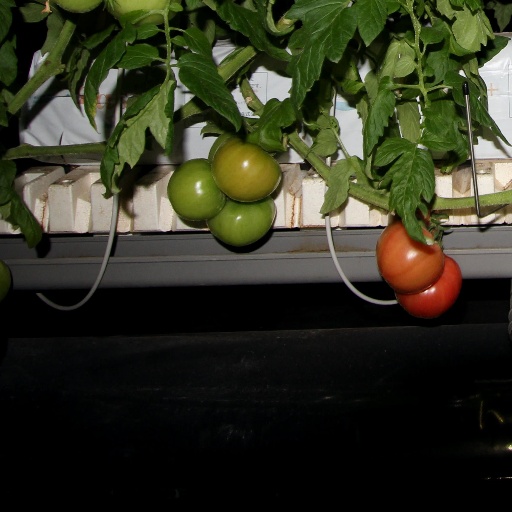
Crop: tomato